Rauenberg (Berlin)

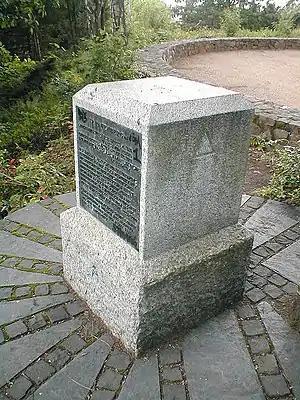

Rauenberg is a triangulation station located at Tempelhof, in the German city of Berlin. It was formerly used for mapping purposes and is now marked by a monument. It was first used in 1846.